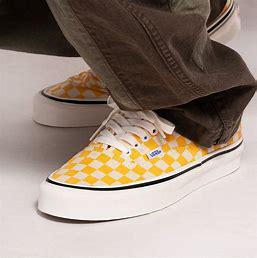
Brand: Vans
Model: UA Authentic